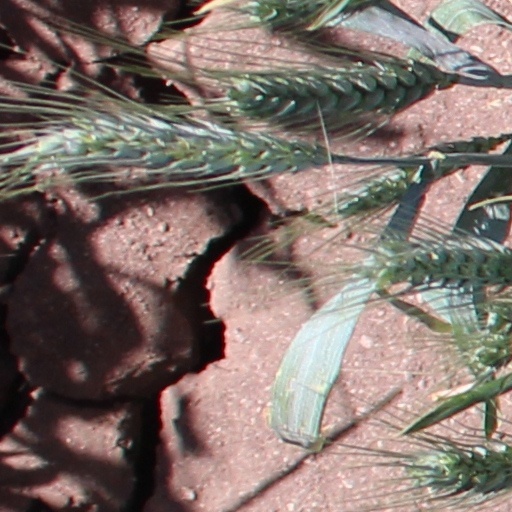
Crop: wheat